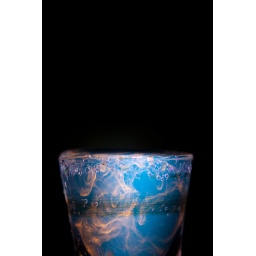
Tonic water in a shot glass with liquid from a accent highlighter being dripped from a syringe with a UV light on it.